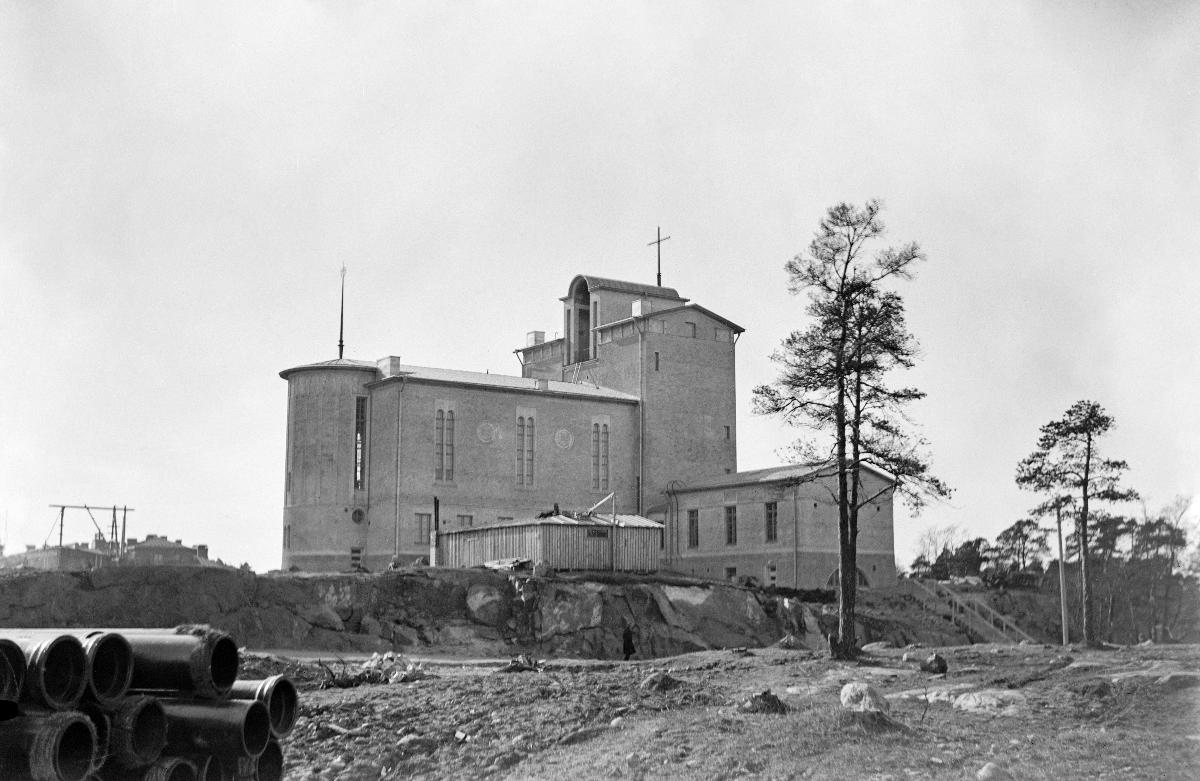
Töölön kirkko
Tölö kyrka; Töölö Church
sisällön kuvaus: Töölön kirkko Helsingissä 5.4.1930. content description: Töölö Church in Helsinki 5.4.1930. innehållsbeskrivning: Tölö kyrka i Helsingfors 5.4.1930.
Kuvaaja: Sundström, Hugo, kuvaaja
Vuosi: 1930
Paikka: Suomi, Uusimaa, Helsinki, Töölö Helsinki; Suomi
Aiheet: kirkkorakennukset; luterilaiset kirkot; ulkokuva; sisäkuva; HBL; church buildings; Lutheran Churches; religion; churches; buildings; exteriors; interiors; kyrkobyggnader; lutherska kyrkor; kyrkor; arkitektur; interiör; exteriör; bygge